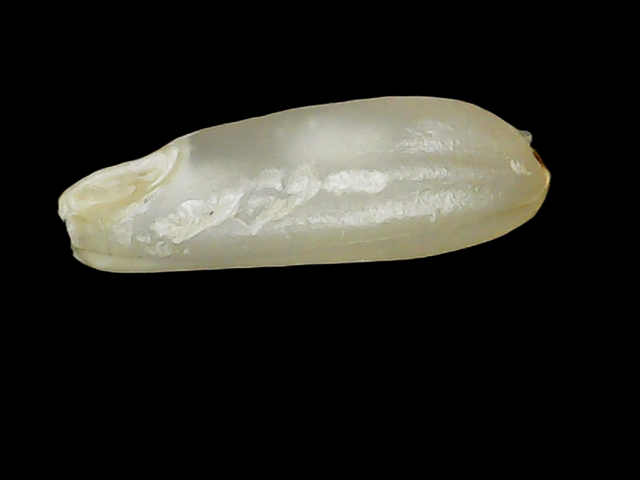
Rice variety: Binadhan23